Homeless (film)

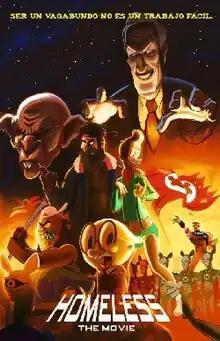
Theatrical release poster

Homeless, also known as Homeless: The Movie, is a 2019 adult animated science fiction satirical black comedy film written and directed by Jorge Campusano, José Ignacio Navarro and Santiago O'Ryan in their directorial debut. It is based on the television series of the same name by José Ignacio Navarro.